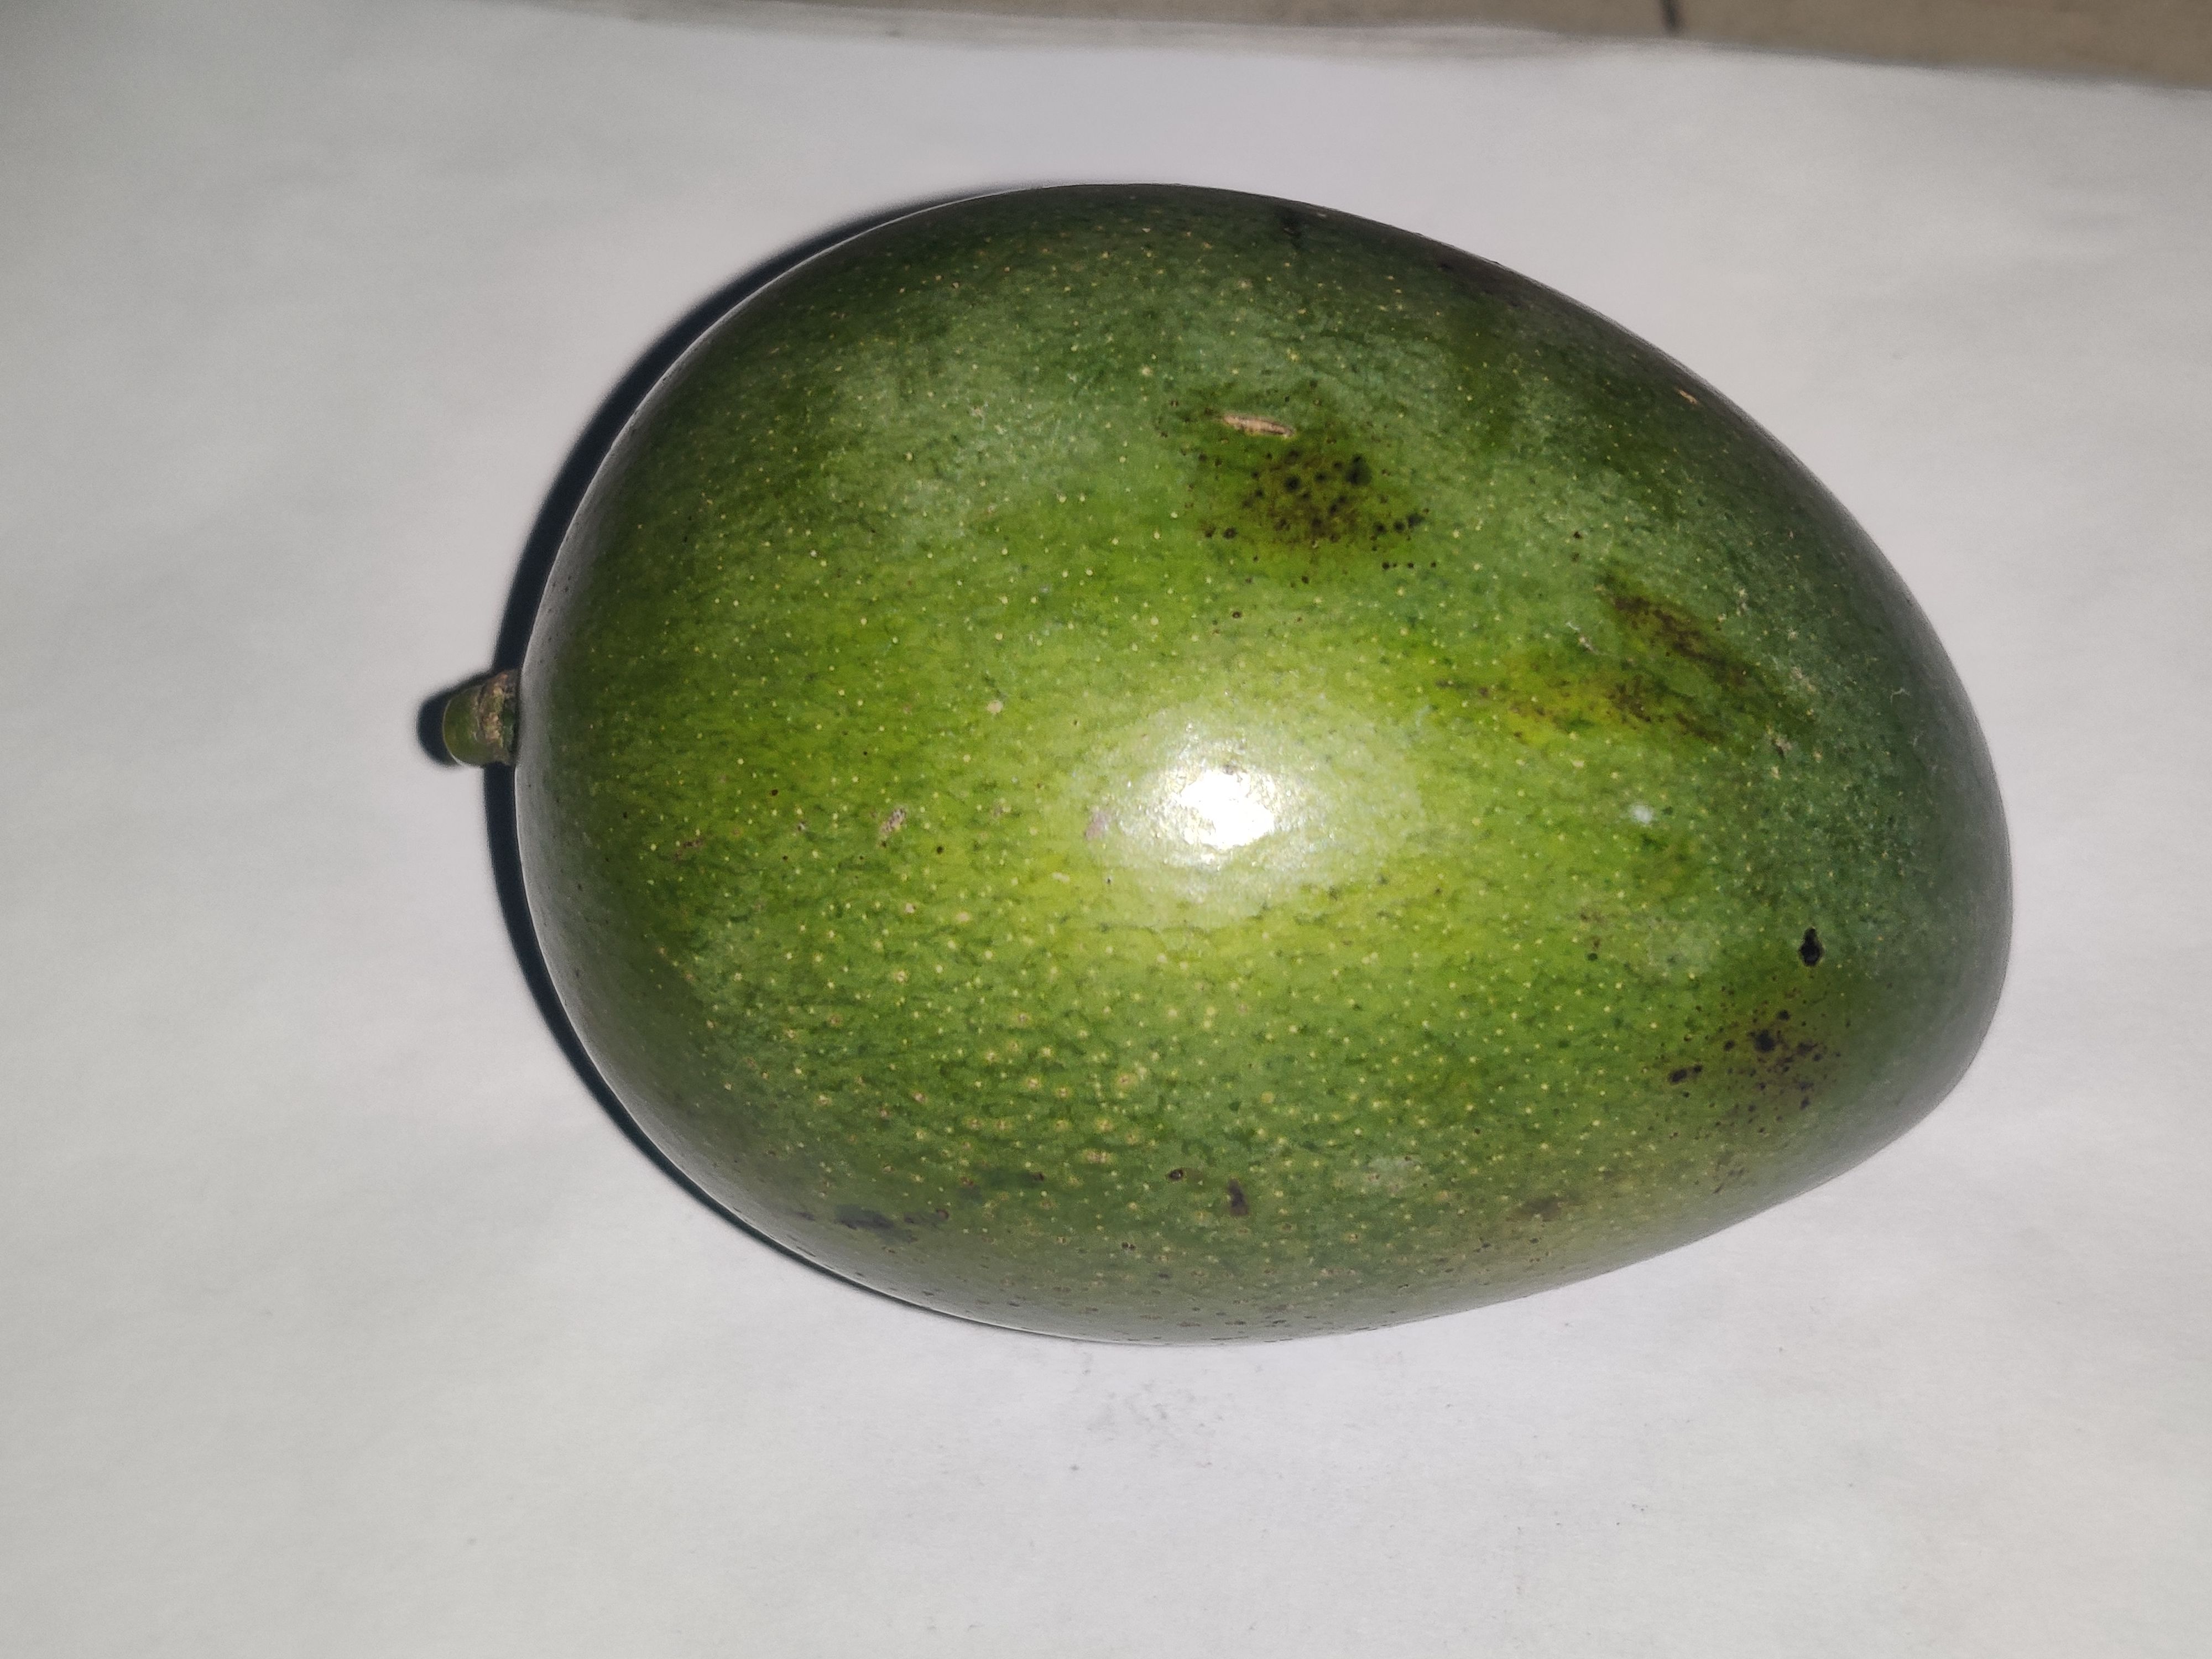
Fruit: mango
Grade: 1st-grade